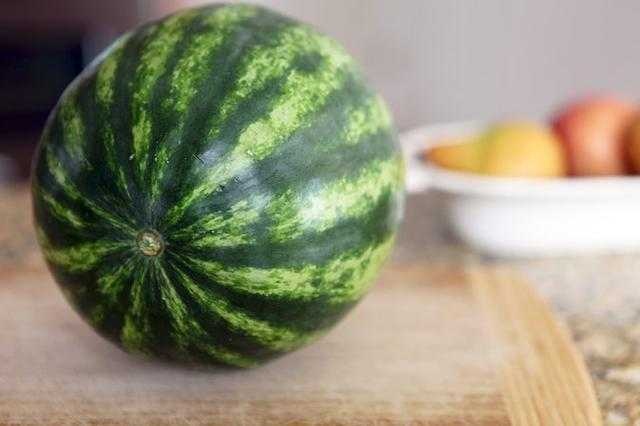
Label: Watermelon